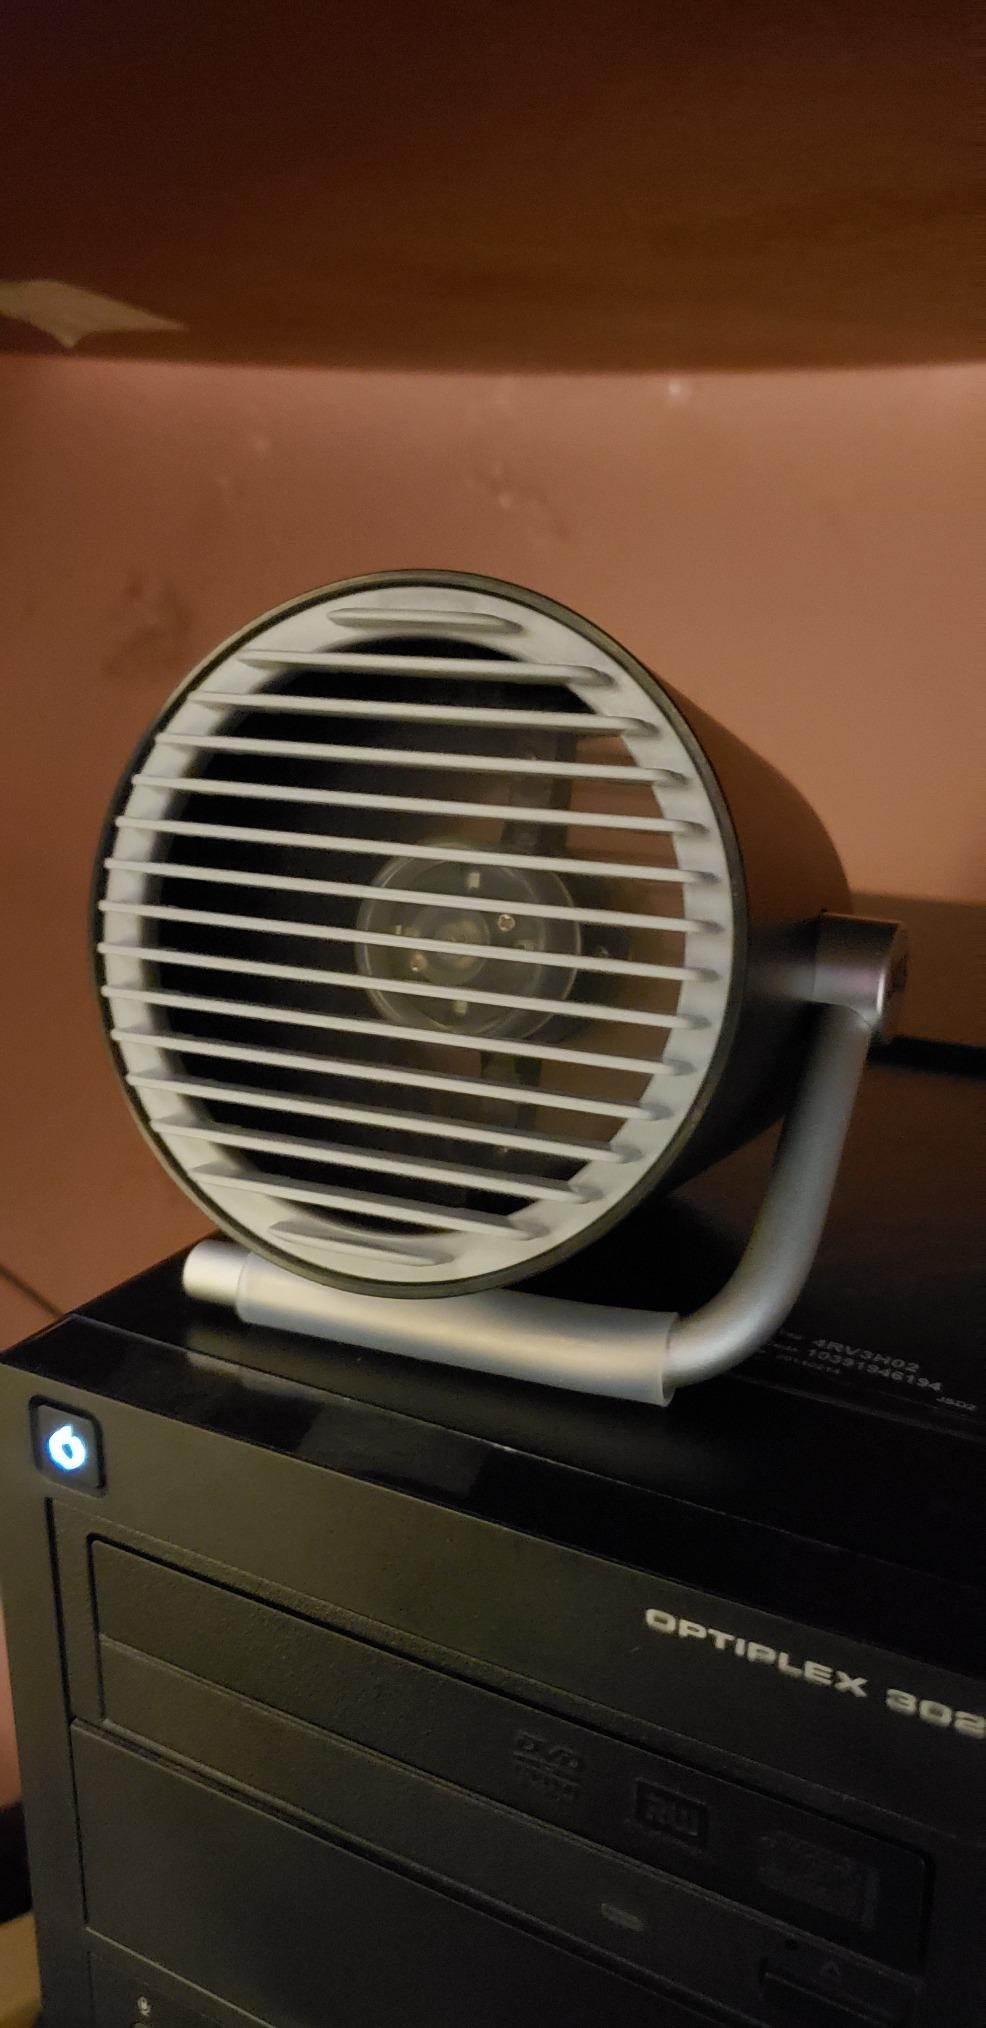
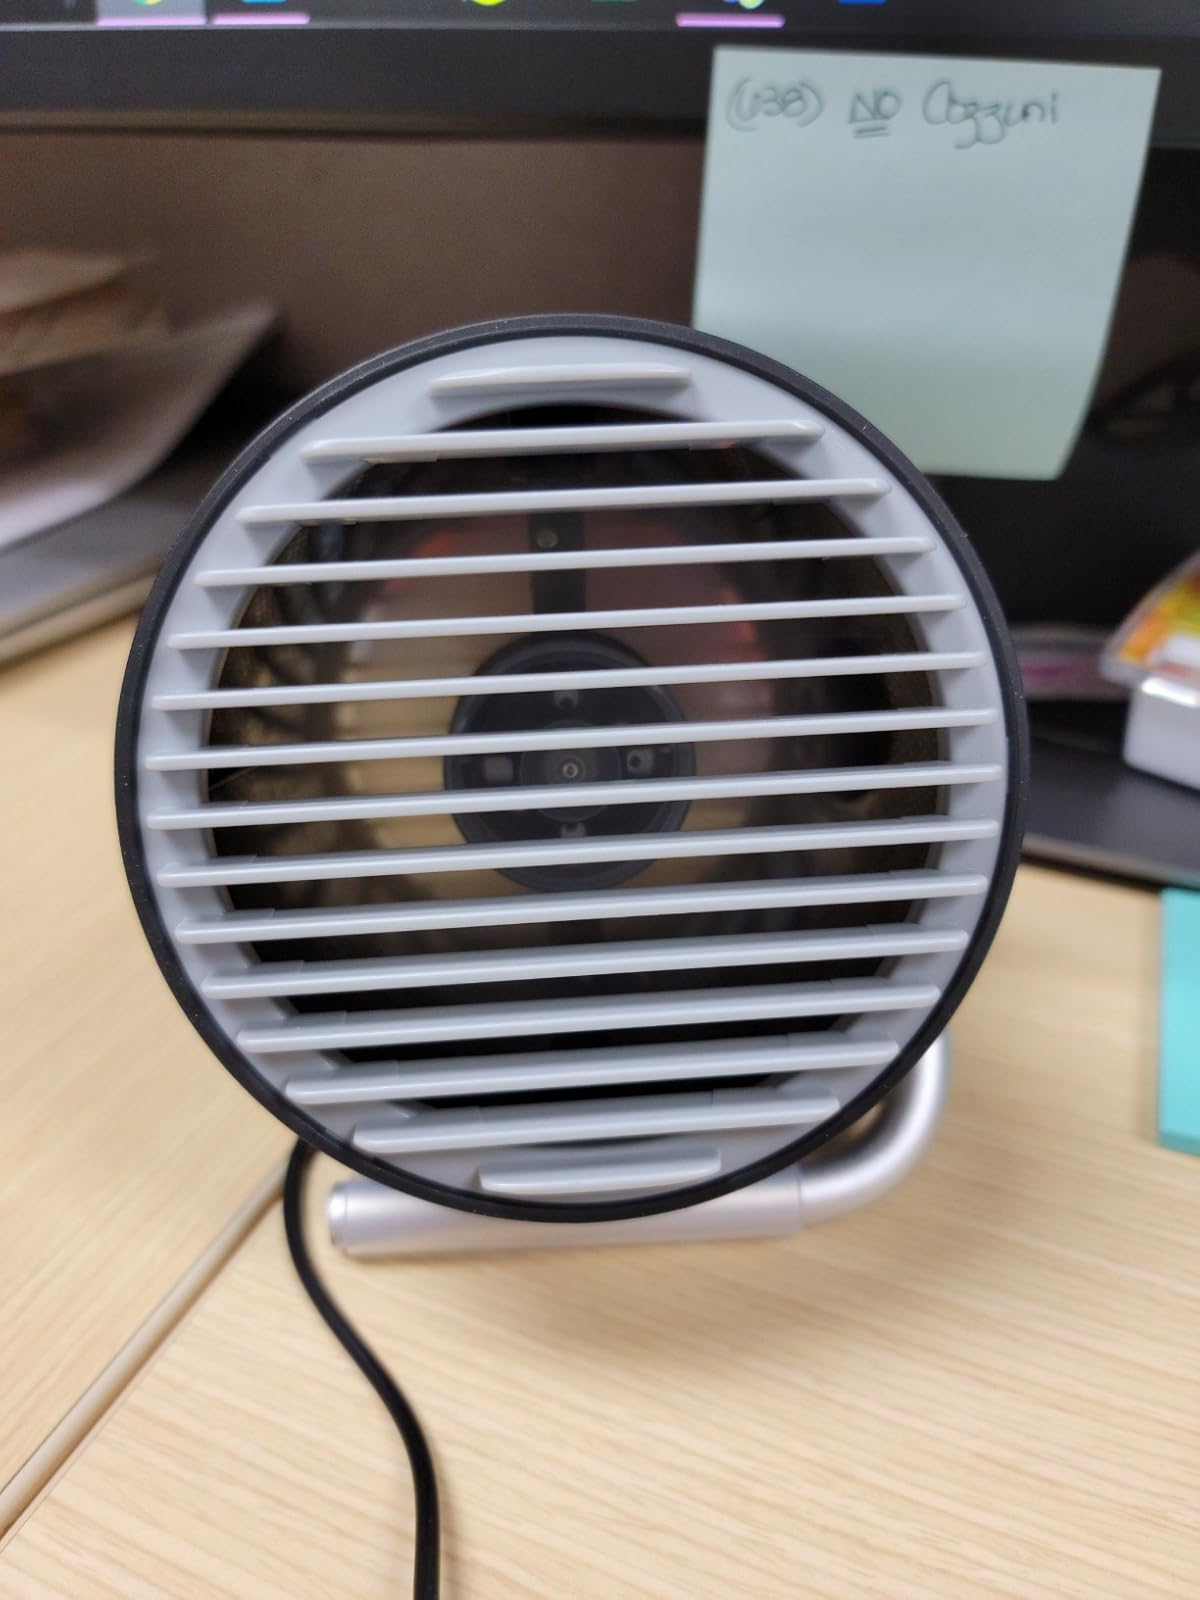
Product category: fan
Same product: yes